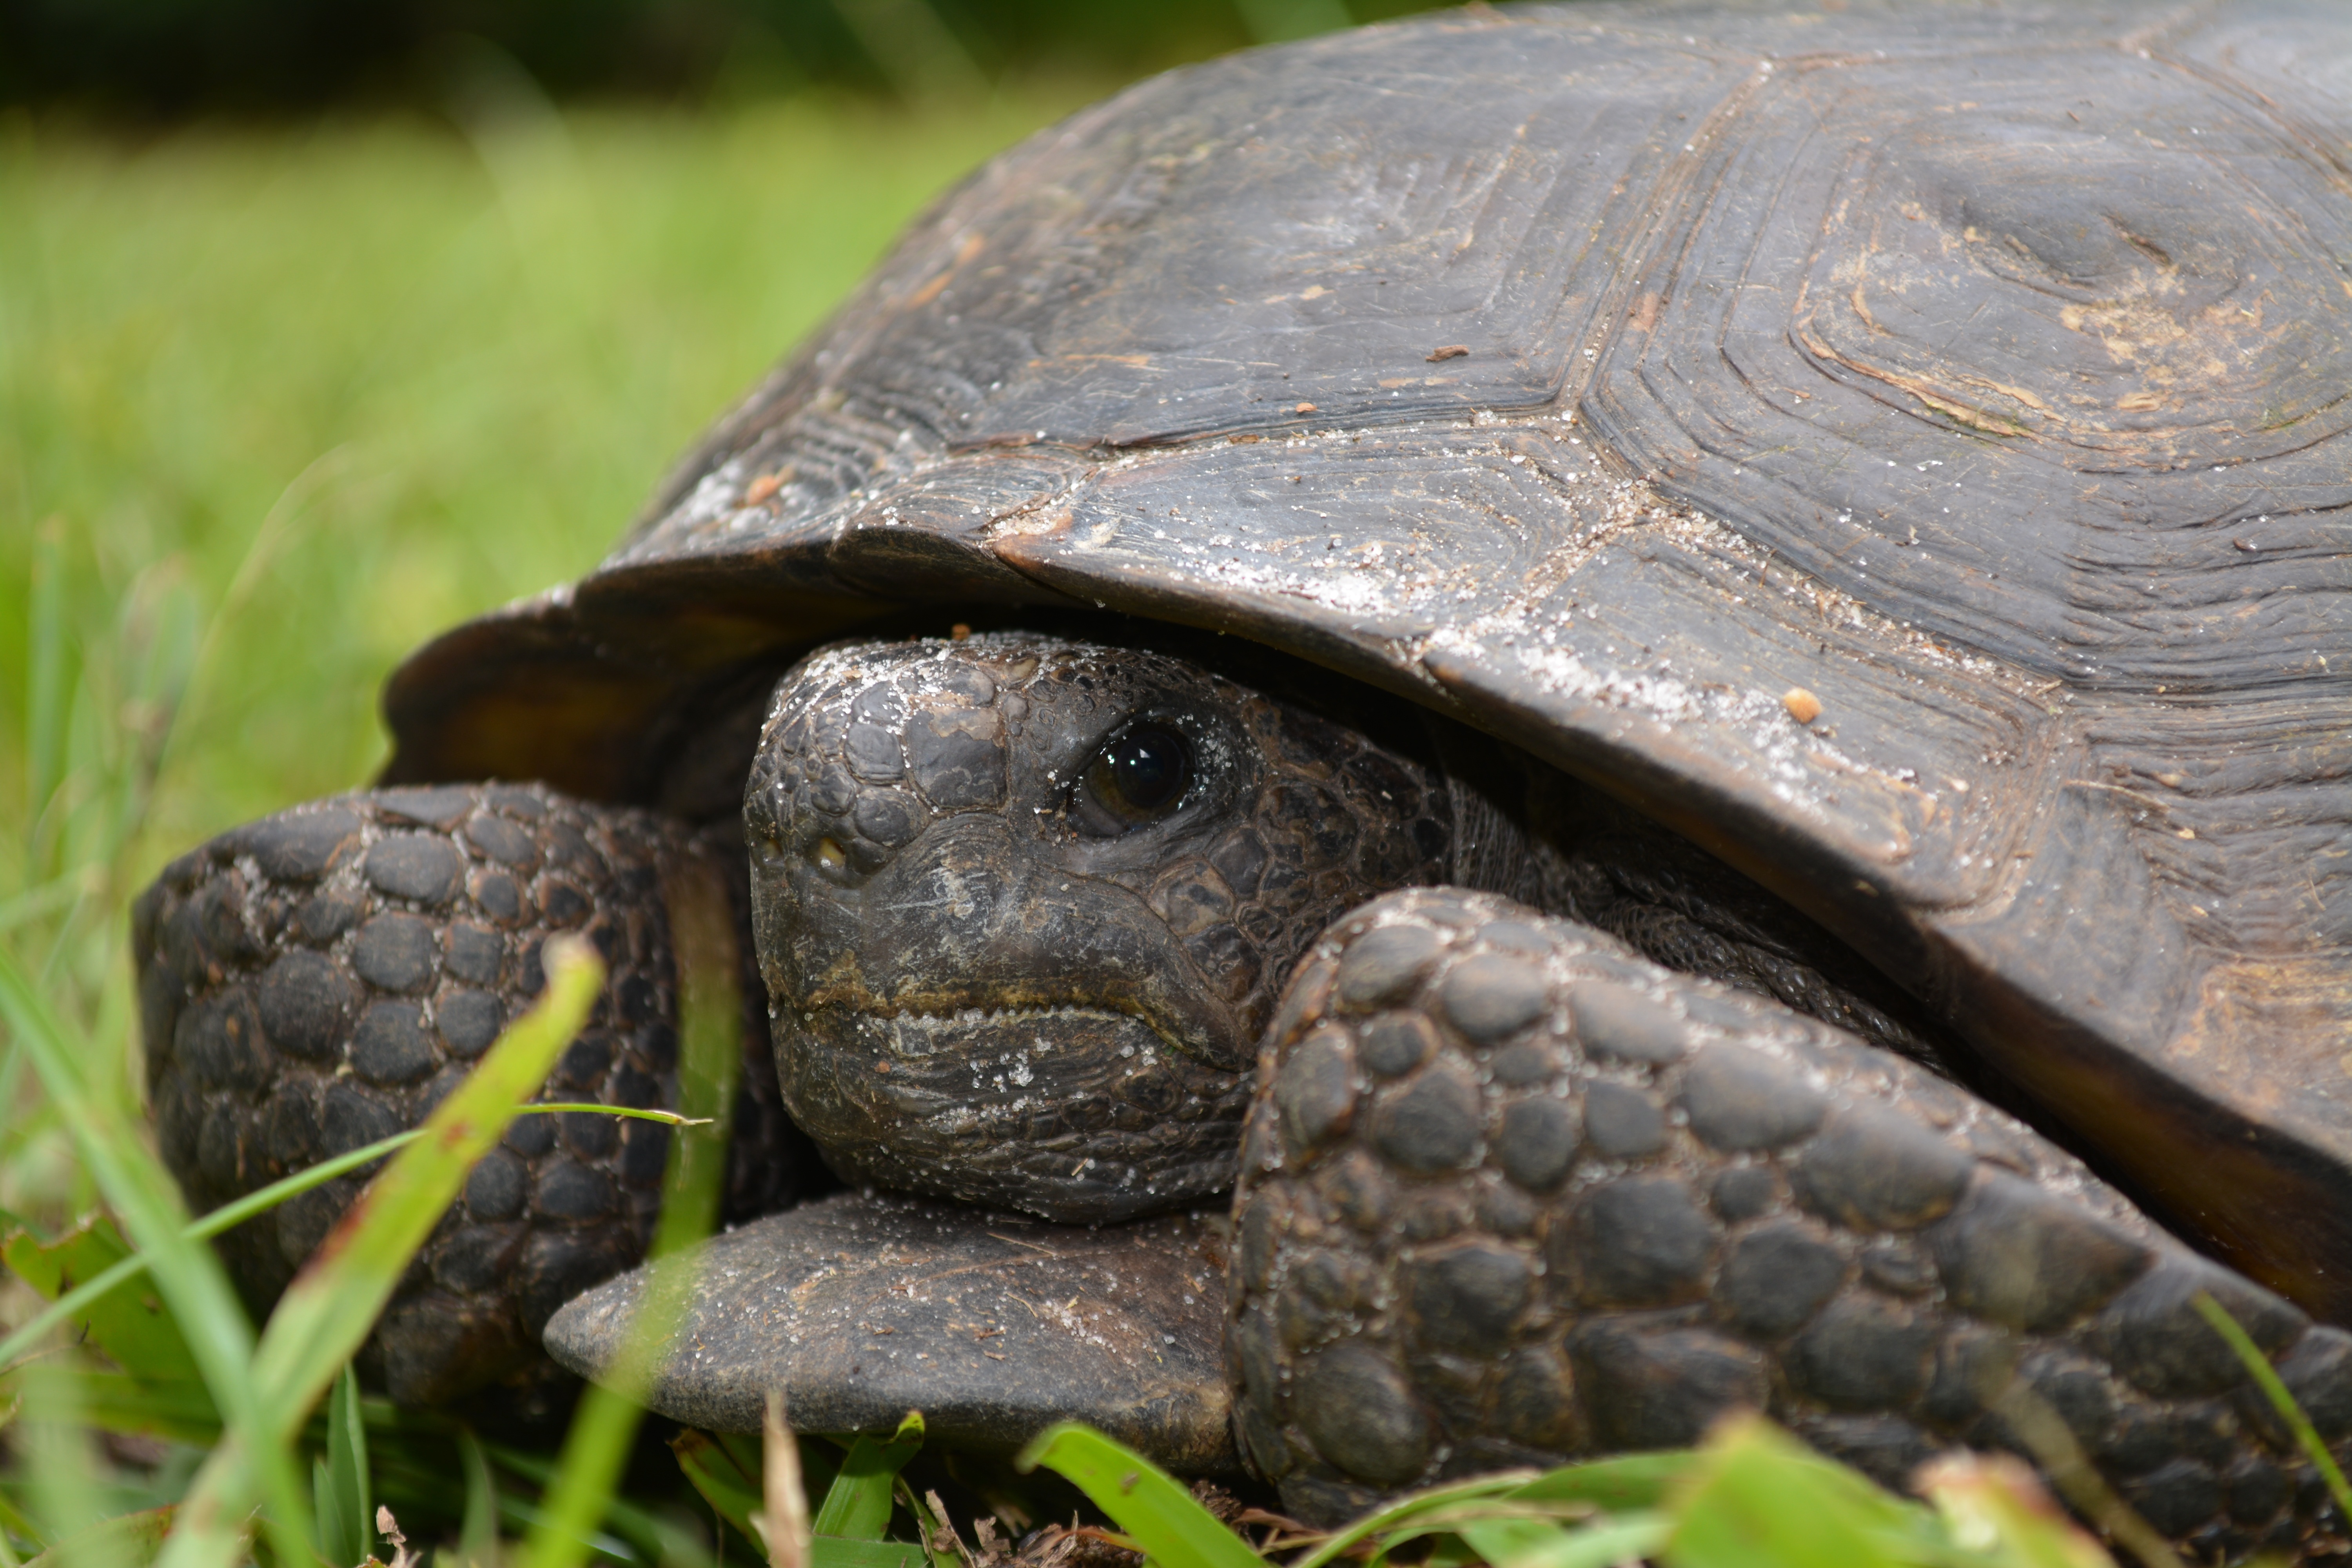
nature, grass, animal, wildlife, wild, natural, turtle, reptile, closeup, fauna, crawling, outdoors, tortoise, vertebrate, box turtle, common snapping turtle, emydidae, chelydridae